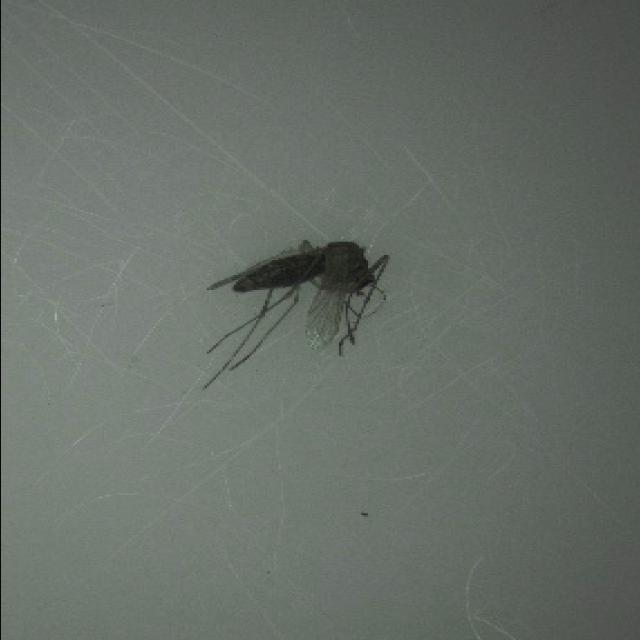
Species: culex_tritaeniorhynchus